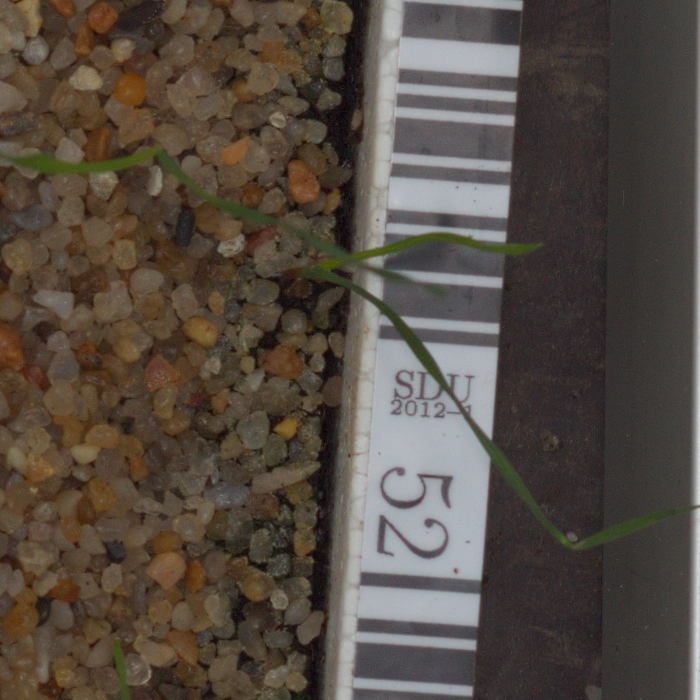
Label: black_grass